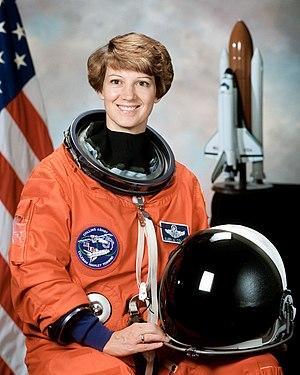
Eileen Marie Collins dite Mom, née le 19 novembre 1956 à Elmira, État de New York, est une astronaute américaine.
L’histoire des femmes est une branche de l'histoire consacrée à l'étude des femmes en tant que groupe social, apparue dans les années 1970 et étroitement liée aux luttes féministes. De nombreux auteurs constatent en effet l'absence d'« historicité » des études sur les femmes. Ce qu'ils analysent comme un processus de déshistoricisation est un phénomène qui tente de nier tout processus historique influençant la condition féminine et qui s'appuie pour cela sur des invariants réels et historiques. L'histoire des femmes devrait donc s'appuyer sur ce que Pierre Bourdieu appelle une « reconstitution de l'histoire du travail historique de déshistoricisation ». L'historiographie de l’histoire des femmes est, quant à elle, l’étude de la place de la femme dans l'Histoire. Les femmes y sont étudiées dans leur rapports aux hommes, à la famille, à la société, etc. ainsi que l’évolution de ces rapports.